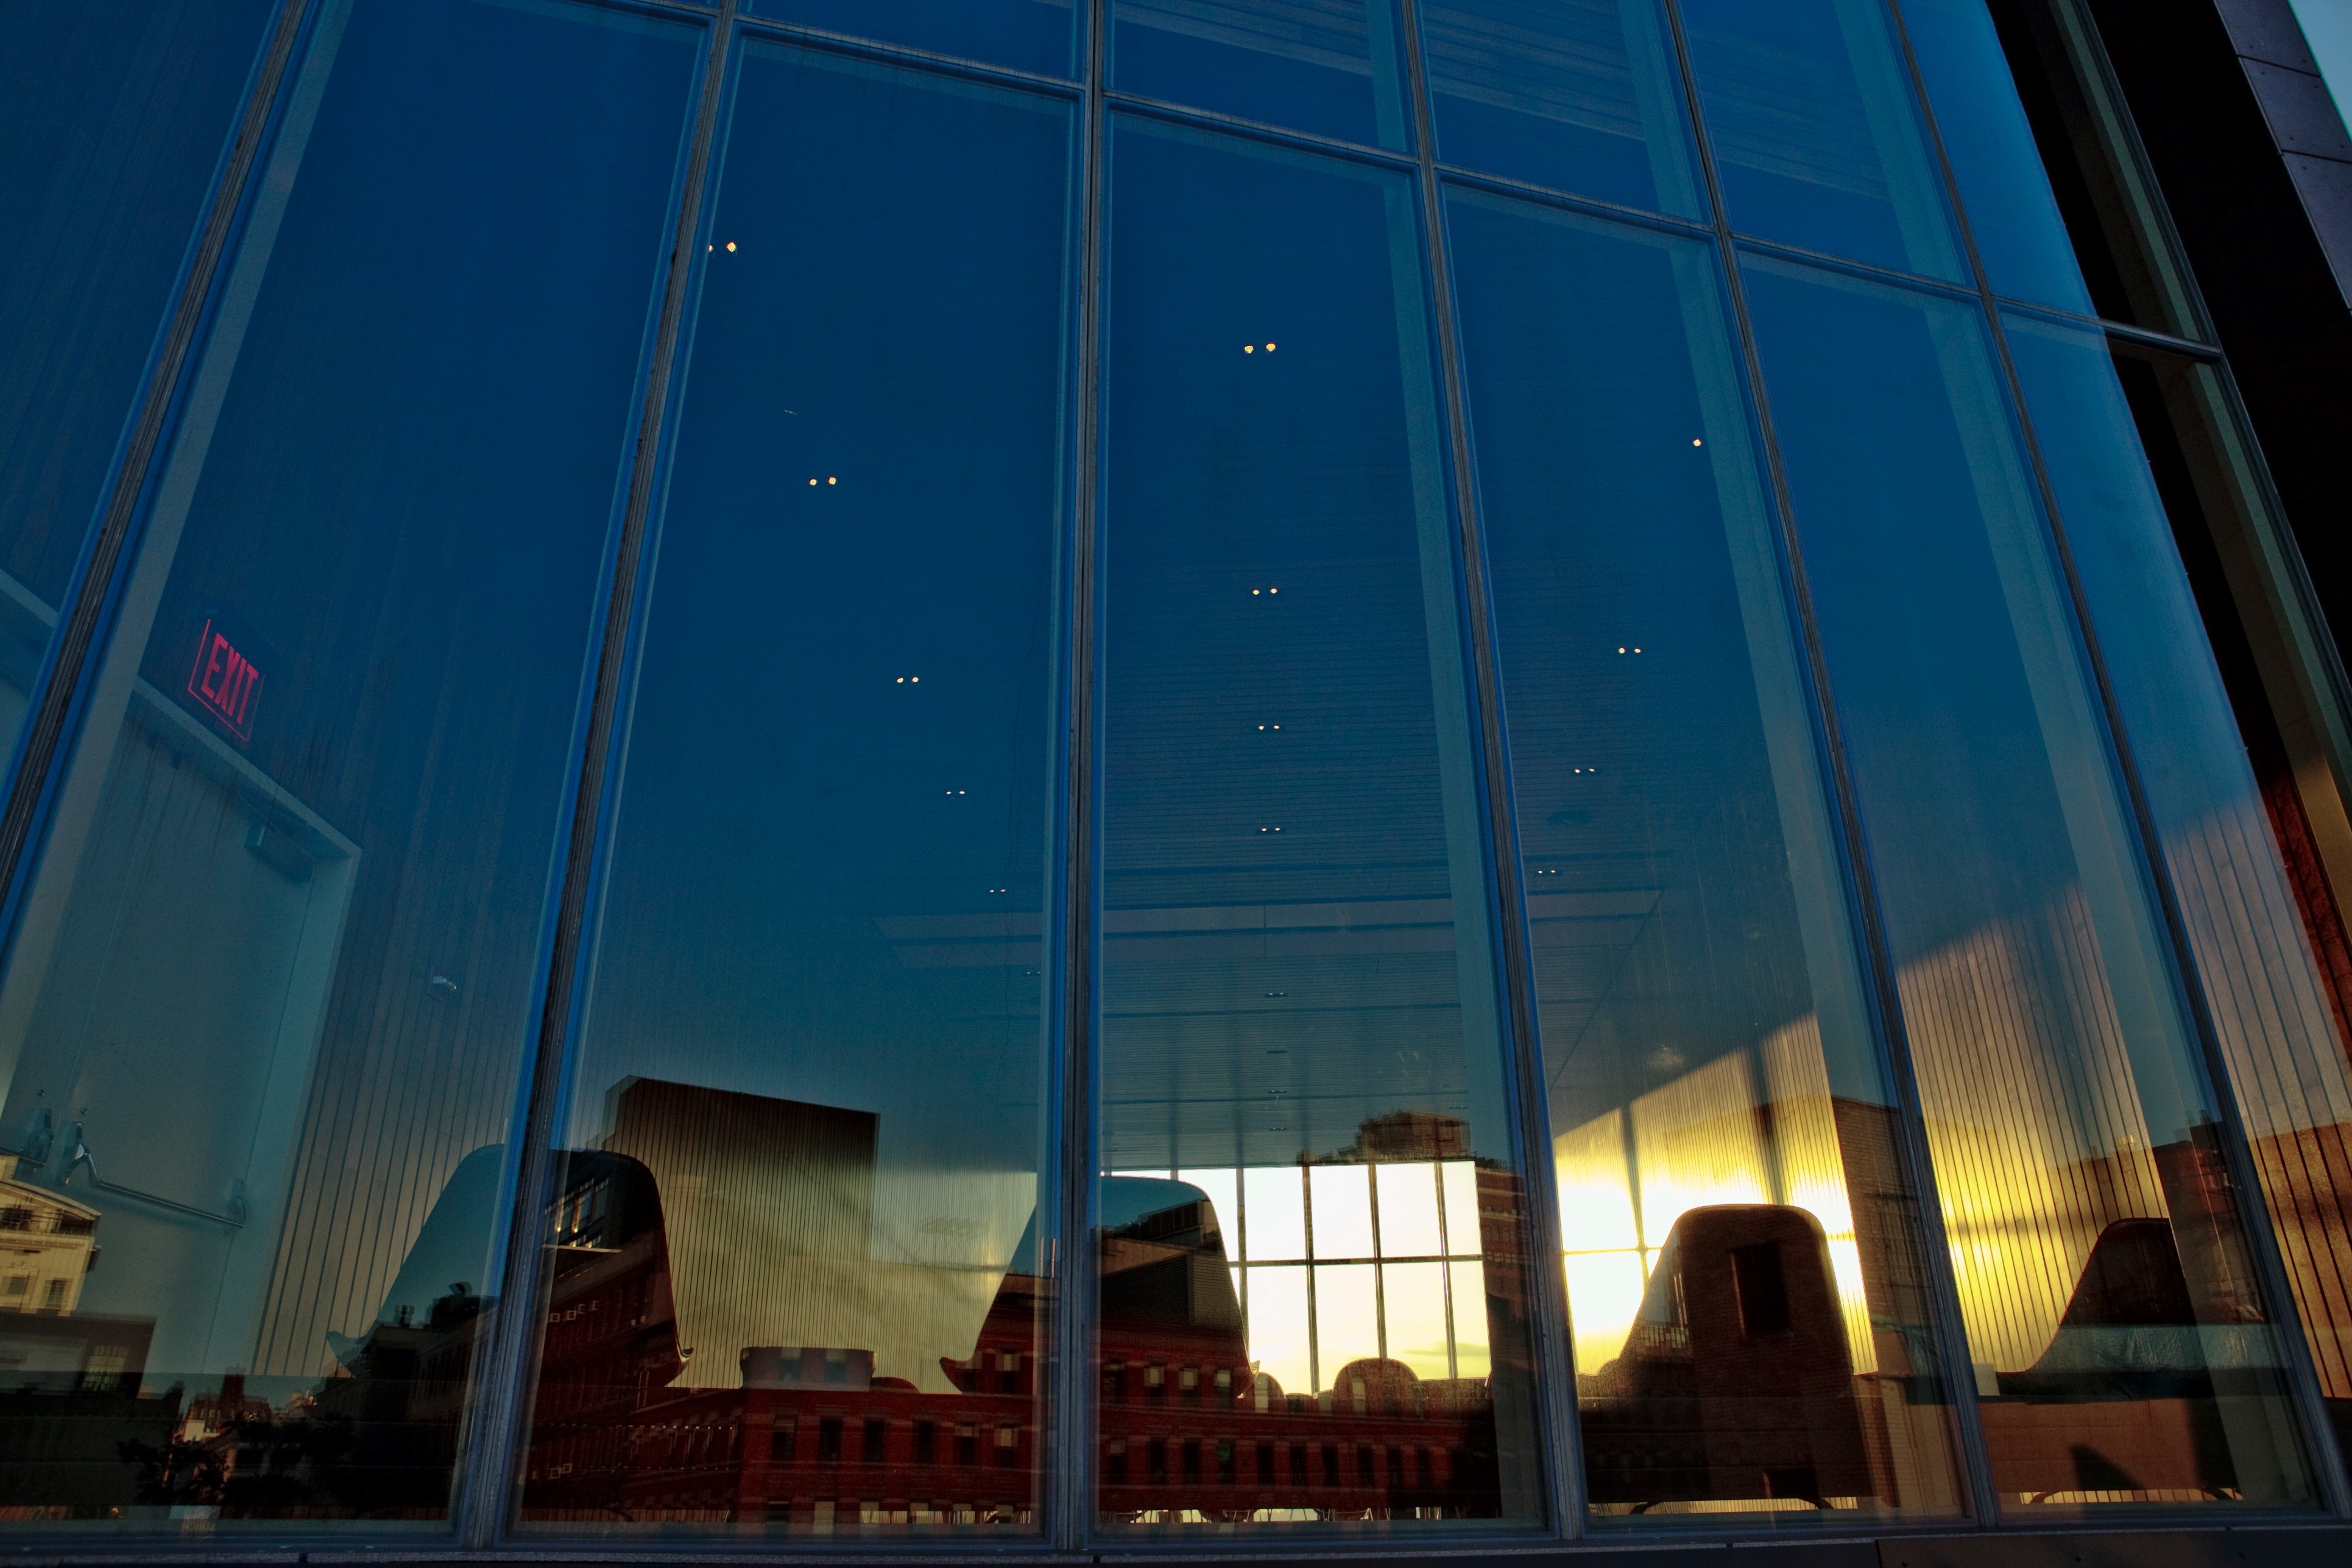
architecture, structure, sky, night, sunlight, skyscraper, evening, reflection, landmark, facade, blue, stadium, shape, urban area, sport venue